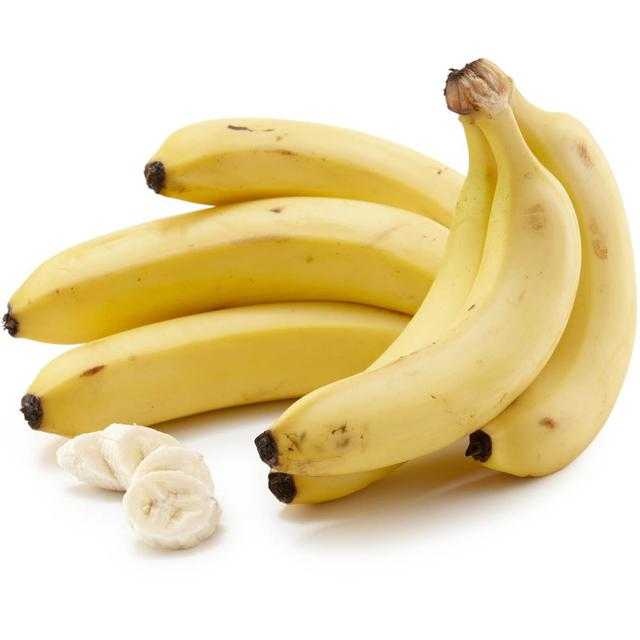
Label: Banana